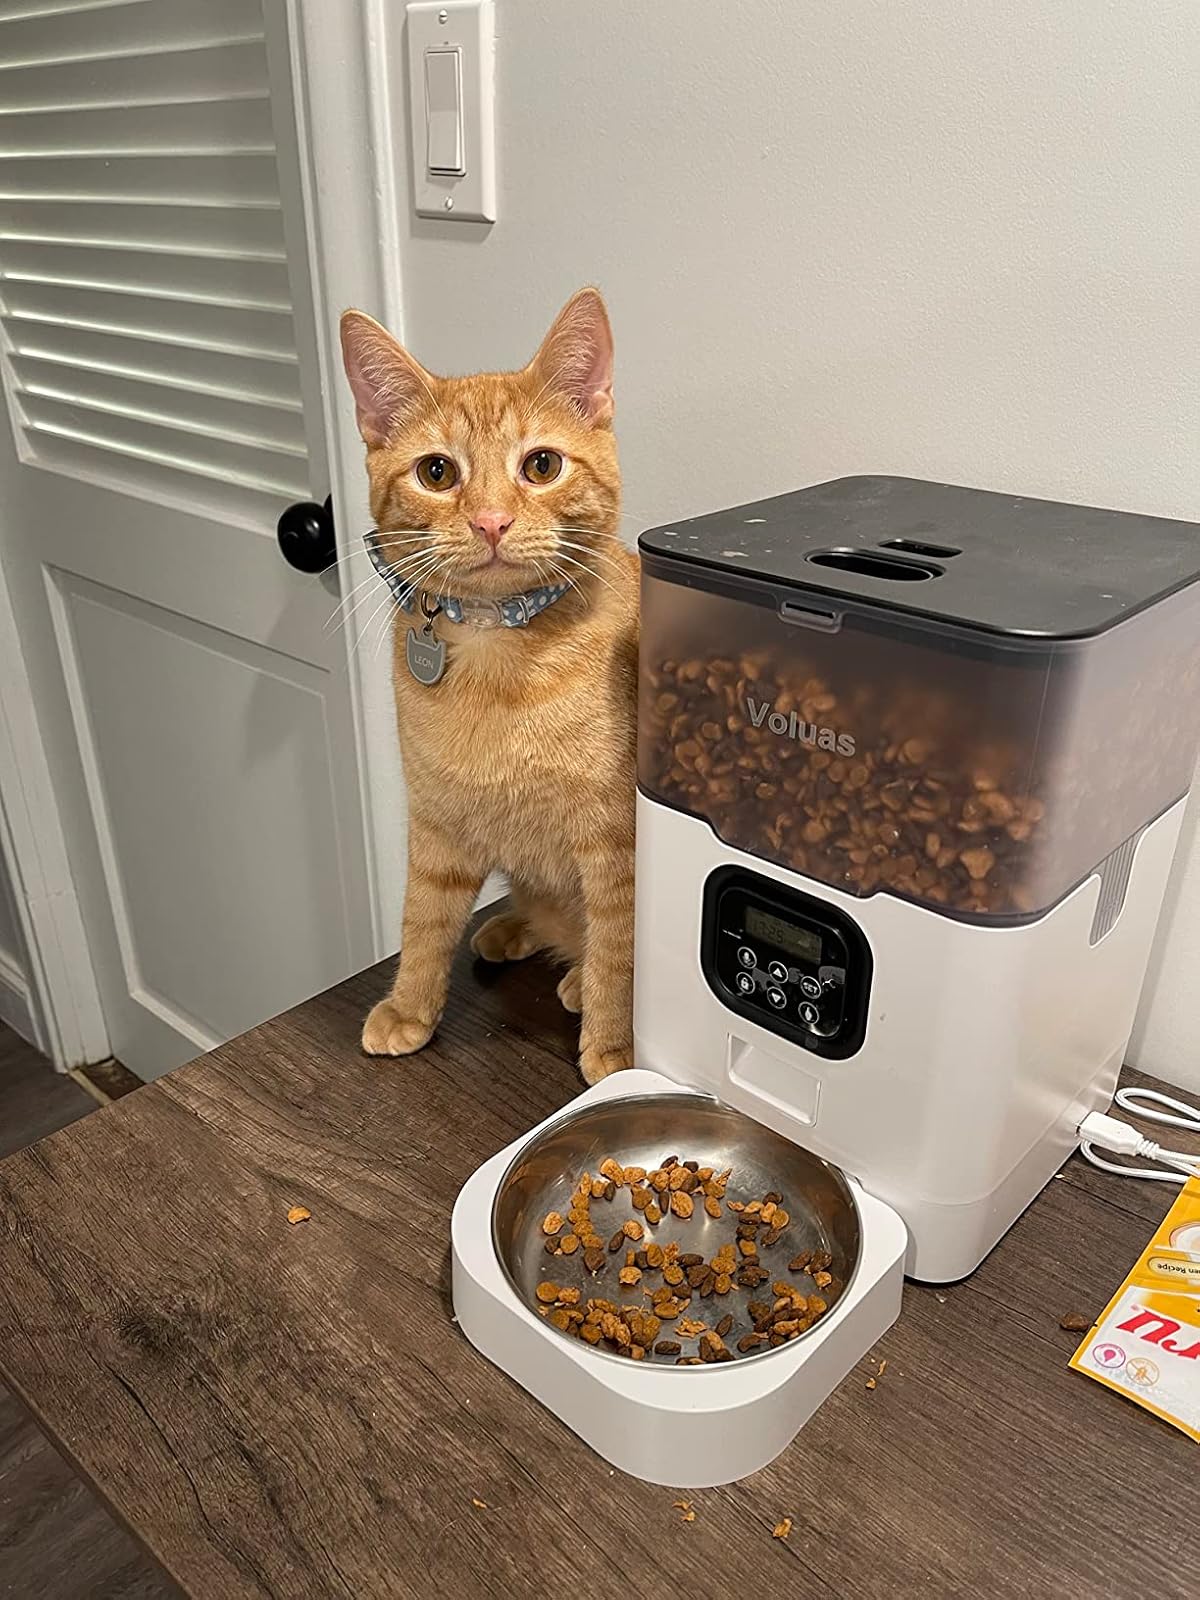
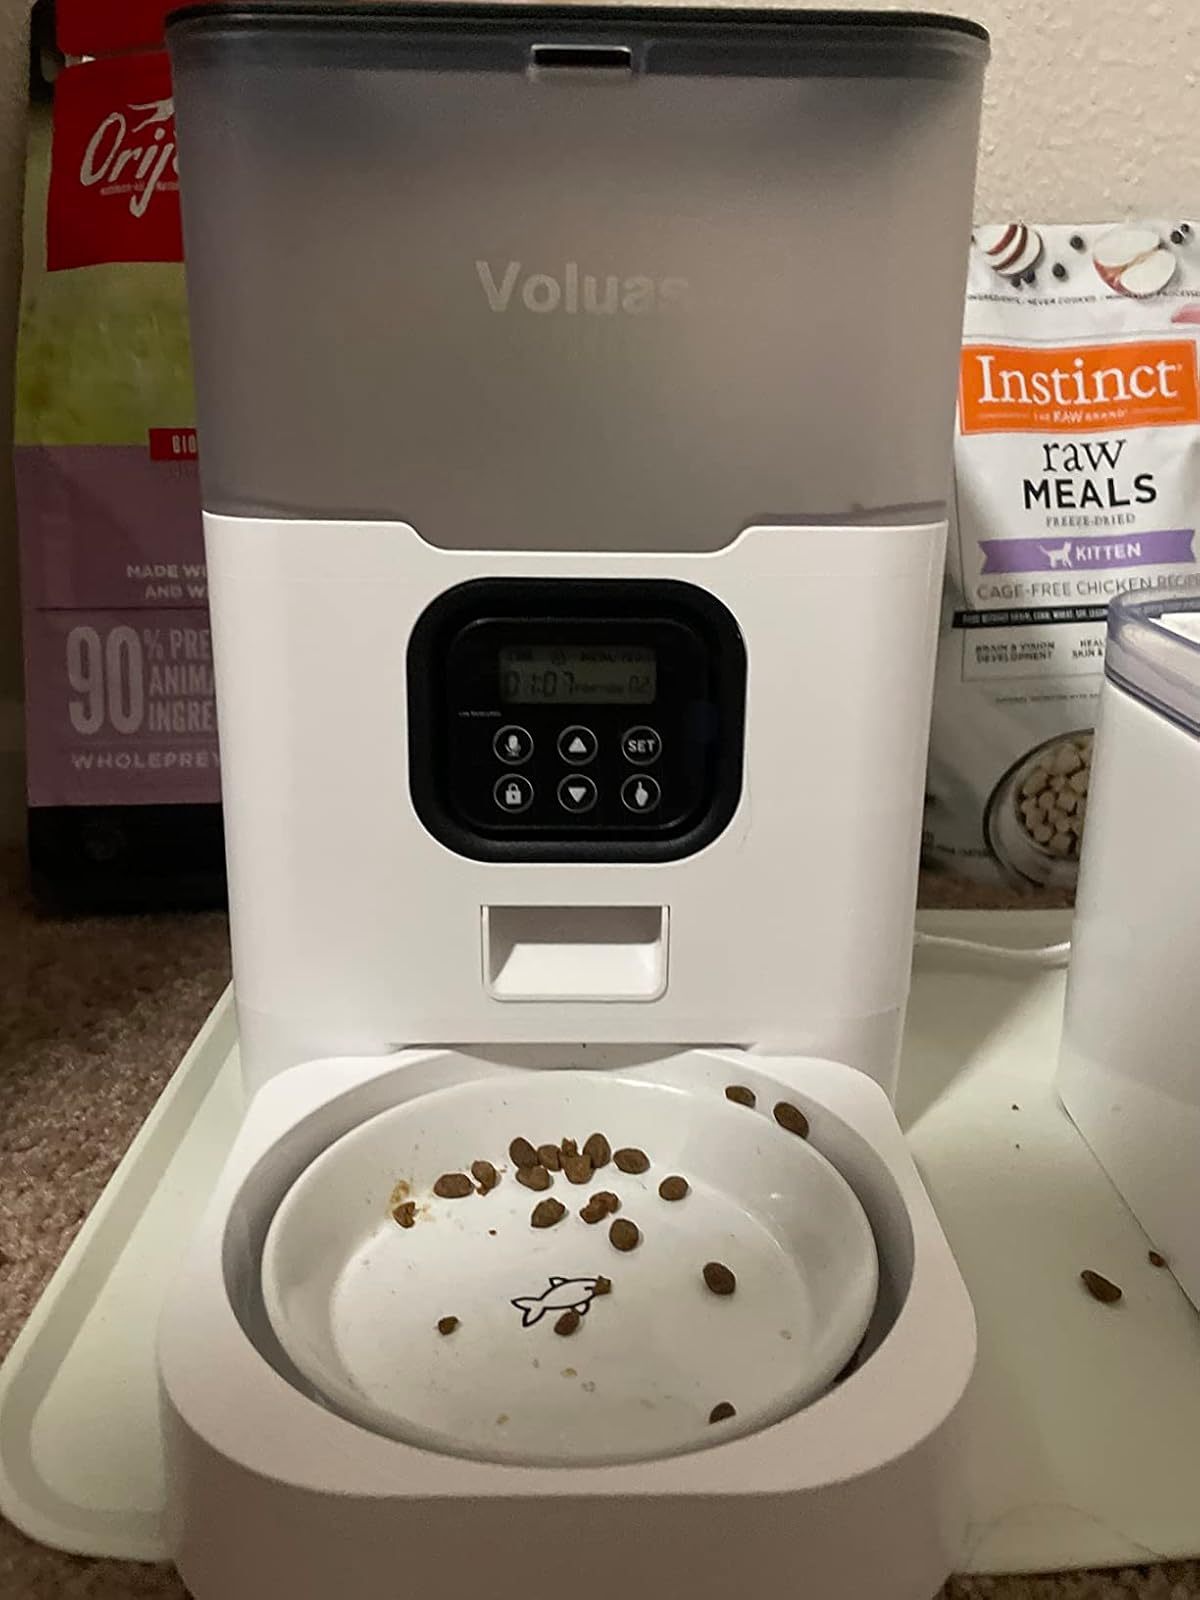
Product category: items_feeder
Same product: yes